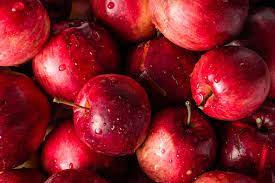
Label: Apple